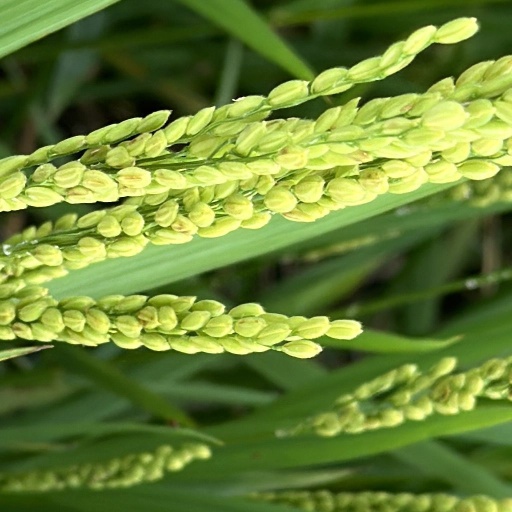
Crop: rice